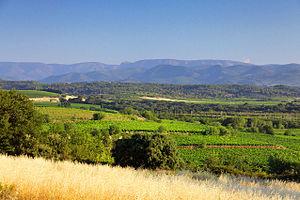
Vignes de la ville de Cazouls Les Bèziers
Le Coteaux-d'ensérune est un vin français d'indication géographique protégée de zone du vignoble du Languedoc-Roussillon, produit sur une partie du département de l'Hérault. Ces vins peuvent être blancs, rosés ou rouges. Situé sur une quinzaine de communes entre les fleuves Orb et Aude au nord ouest de Béziers, le nom de Coteaux d’Ensérune vient du fameux oppidum qui surplombe l’étang asséché de Montady et le canal du Midi avec le tunnel du Malpas. Le territoire des Coteaux d’Ensérune se trouve au carrefour de quatre grandes périodes de l’histoire. La civilisation celte d’abord avec l’établissement au VIᵉ siècle av. J.-C., sur une colline qui domine un paysage de marécages, d’un oppidum, dit d’Ensérune abritant une population qui commerce avec le monde grec en pleine expansion.
Les Vignerons libres est la première cave coopérative viticole de France située à Maraussan.